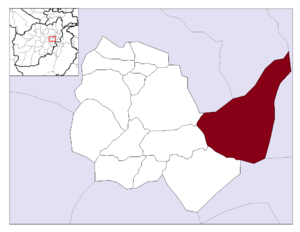
Le district de Saroubi ou district de Surobi est un district de la province de Kaboul en Afghanistan. Il comptait 140 000 habitants en 2002, principalement pachtounes. Son chef-lieu est la ville de Saroubi.